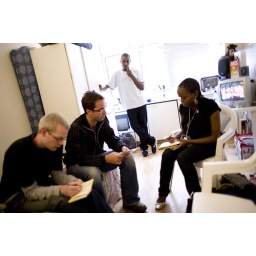
martin and lindsay talking to a girl in her bedroom hostel and a boy in the background; next to a window